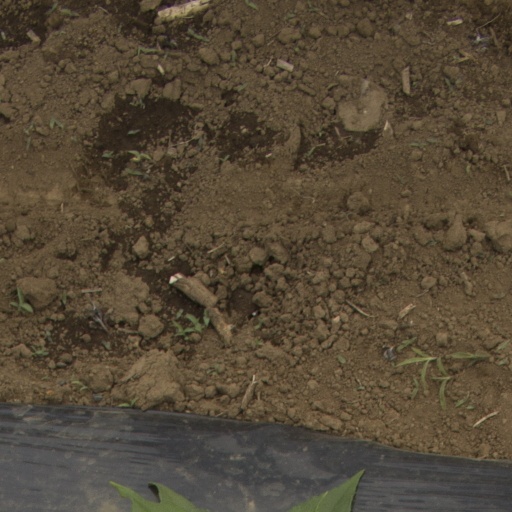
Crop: Jerusalem artichoke